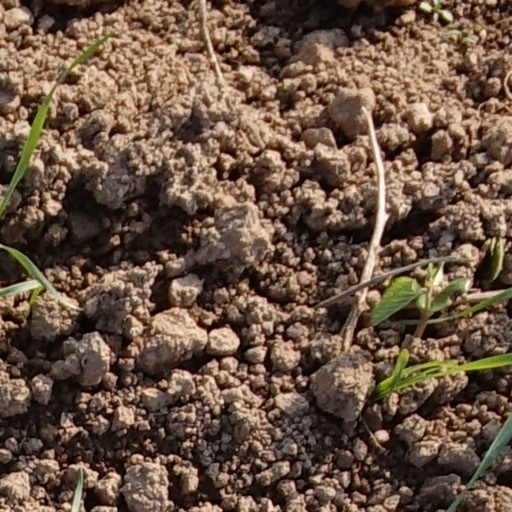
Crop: wheat